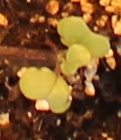
Label: Canola